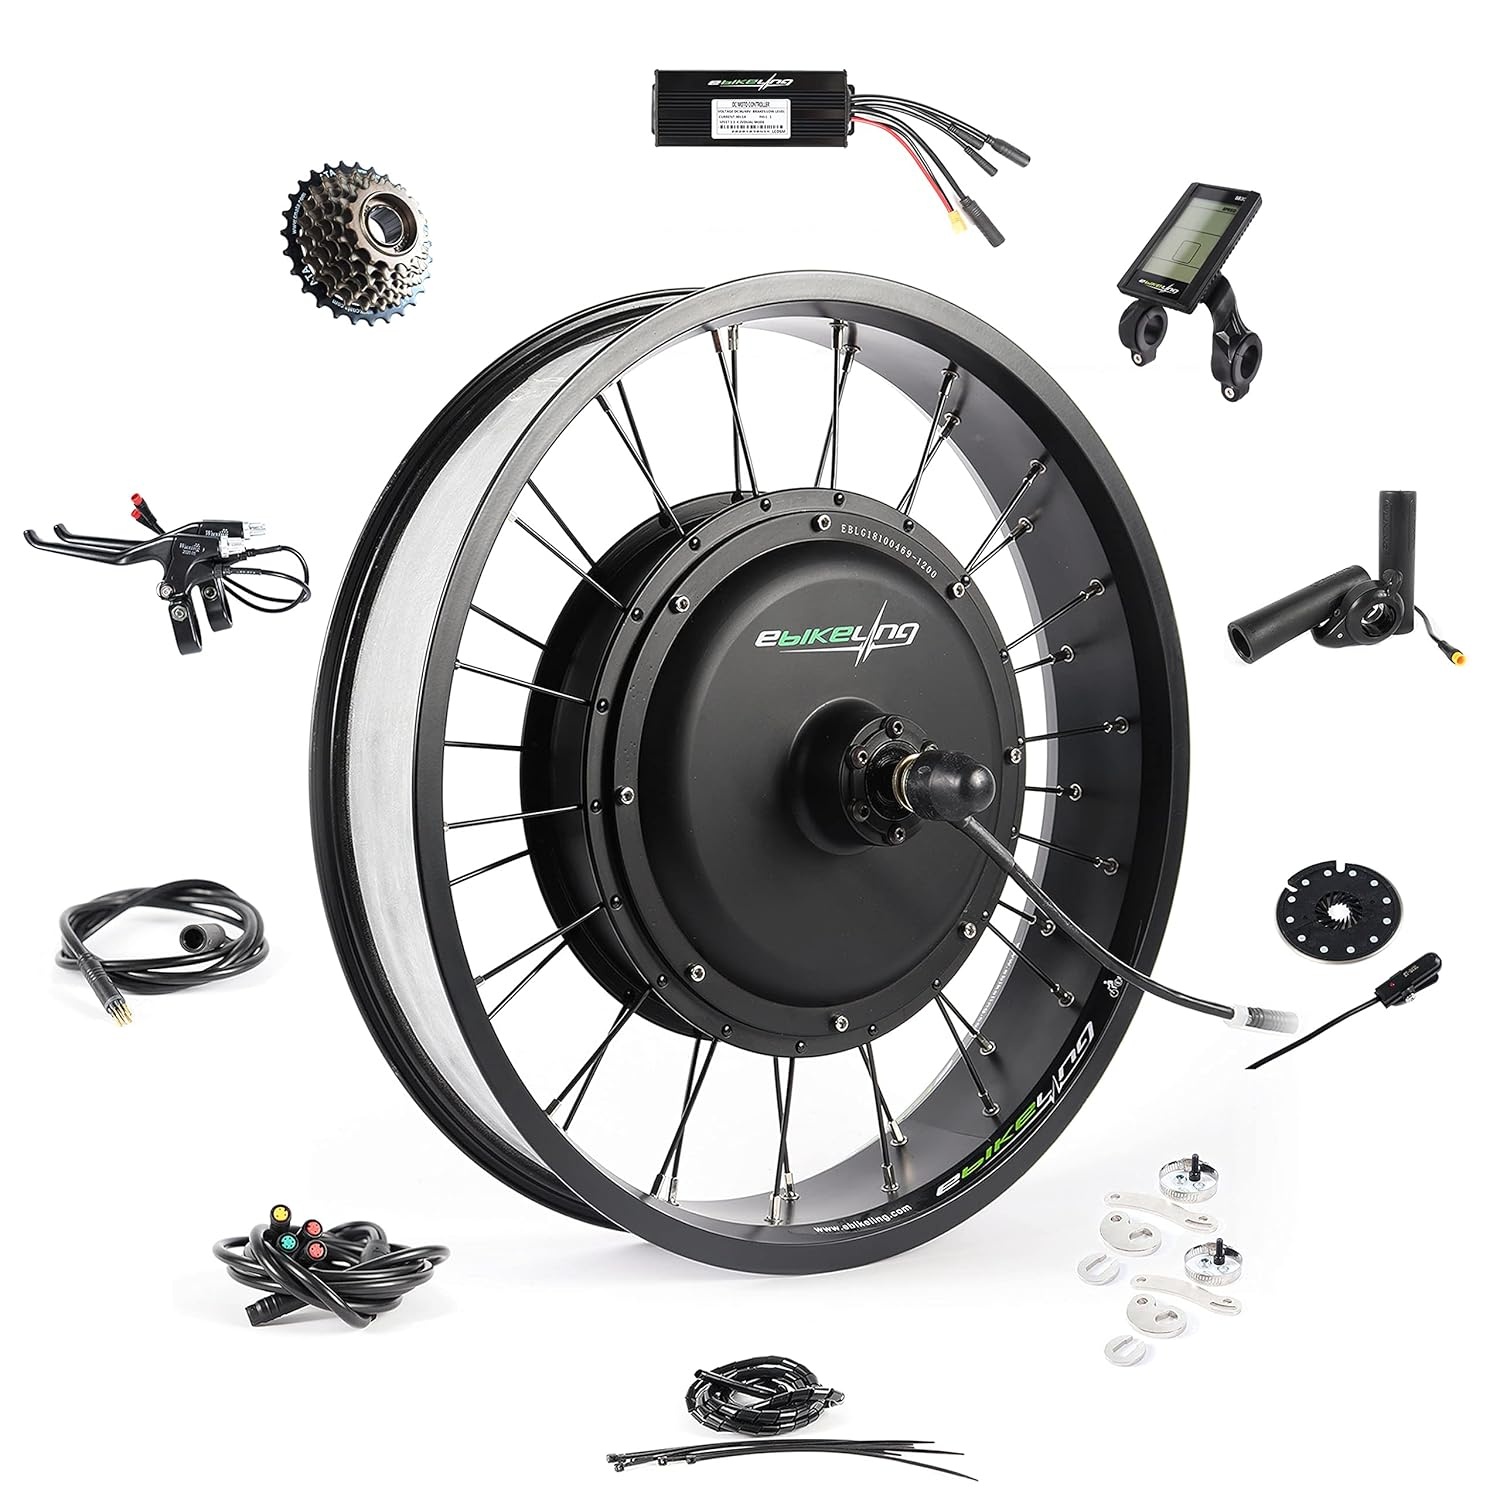
Ebike Conversion Kit 48V 1200W, Rear Wheel 20" Fat Electric Bike Conversion Kit, Add on Electric Bike Kit, High Performance, Waterproof for Easy Installation, Efficient Commuting Solution
Powerful Electric Bike Kit: Transform your bike with our 48V, 1200W electric bike kit. This comprehensive e bike conversion kits package includes everything you need for a seamless bike motor kit upgrade, ensuring a powerful, efficient ride. Waterproof Ebike Kit: The ebike kit is designed to withstand various weather conditions. Our electric motor kit features waterproof components, providing durability and reliability, whether you're commuting or exploring new trails. Efficient Hub Motor: Equipped with a robust hub motor, this e bike conversion kit for bike ensures smooth acceleration and enhanced performance. The bike conversion kit offers a seamless transition to electric bike conversion for any enthusiast. Versatile Bicycle Trike Conversion: Our bicycle trike conversion kit is perfect for turning traditional bikes into efficient electric bikes. This electric conversion kit for bicycle ensures adaptability, making it an ideal bike conversion kit to electric. Fat 20 inch Ebike Conversion Kit, Experience the ultimate transformation with our ebikeling conversion kit. Featuring an electric bicycle conversion kit rear wheel, this set provides a comprehensive upgrade, making electric bike conversion both easy and efficient. E Bike Conversion Kit includes all necessary components for installation; the wheel hub motor, controller, display, throttle, brake levers, pedal-assist system, torque arm, and cable ties. Please do not forget, that this Electric Bike Kit does not include the BATTERY & TIRE! We offer a 1-year warranty on hub motors and batteries. All other components are under a 3-month warranty. Based in Chicago. Product Description Transform Your Bike with an eBike Conversion Kit! Upgrade Your Ride with eBikeling’s Affordable and Reliable Conversion Kits! At eBikeling, we offer a wide range of electric bike conversion kits, including hub motors, front wheel kits, and 20-inch conversion kits, tailored to fit your specific needs. Whether you're looking for an e-bike conversion kit for a mountain bike, a beach cruiser, or a fat tire bike, we’ve got you covered. Our add-on electric bike kits, pedal assist conversion kits, and electric motor kits are designed for an effortless, smooth installation process. With our kits, you’ll enjoy a seamless transformation from a regular bike to a powerful electric bike. From commuting to work, enjoying a day at the beach, or cruising around town at night, eBikeling ensures that every ride is a memorable experience. Choose your bicycle tire size and let us provide you with a customized electric bike conversion kit that fits your lifestyle perfectly. Invest in a kit that promises durability, performance, and unbeatable value. Don’t wait — transform your bike with eBikeling today and enjoy the journey with speed, comfort, and style! SPECIFICATIONS Recommended tire width 4" Rim Width 80mm Rim Diameter (Outer) 418mm Rim Diameter (Inner) 380mm Spoke 78mm 12G Carbon Steel Copper Nipples Rear dropout 175mm Rear Axle Length 238.5mm Front dropout 135mm Front Axle Length 210mm Kit Weight Front 21.5 lbs / Rear 24.5 lbs Motor Torque 30 Nm Efficiency > 82% Motor RPM (Nominal) 430 Motor Hub Diameter 242mm Motor Magnets 46 Peak Power 1.45kW Operating Mode Hall Sensor Upgrade Your Bike with eBikeling’s Waterproof Electric Bike Conversion Kits, add-on electric bike kit, and conversion solutions! Whether it's a mountain bike, city cruiser, or fat tire bike, our ebike conversion kits, electric bike conversion kits, and add-on electric bike kits offer a seamless upgrade in any weather. Choose from hub motors, front wheel kits, 20-inch conversion kits, and more. Experience the freedom and ease of an electric conversion kit for your bicycle with our reliable and powerful solutions. Ride smarter, faster, and with unmatched comfort — trust eBikeling conversion kits to keep you moving smoothly in every condition! Did you know we offer complete eBike conversion kits with high-performance batteries included? Ebike Conversion Kit with 48V 12.8Ah Dolphin Battery Ebike Conversion Kit with 48V 14Ah Tiger Shark Battery Ebike Conversion Kit with 52V 16Ah Shark Battery FEEL THE POWER! Think riding in tough conditions is a challenge? Think again! Hills? No problem! While everyone loves coasting downhill, have you ever experienced the ease of riding uphill without breaking a sweat? With eBikeling's powerful ebike conversion kits, electric bike conversion solutions, and add-on electric bike kits , we bring you unstoppable power, comfort, and control. Get ready for a seamless and thrilling adventure — every ride, every hill, every path — effortlessly. Join the eBikeling revolution and experience the ride of your life! Easy Installation, Seamless Integration — Your Electric Conversion Kit Simplified! Our eBike conversion kit comes with an aluminum double-walled rim and a powerful hub motor pre-attached , ready to install right out of the box. All you need to do is swap it with your original tire — it’s that simple! The wheel axle diameter is 10 mm . If the axle doesn’t fit your dropout due to a slightly larger diameter, steel forks can be filed gently — just be cautious not to damage them. For aluminum forks , filing is possible but requires extra care to maintain their integrity. The aluminum rims feature openings for a Schrader-type valve , ensuring a smooth setup process. Please note that this kit does not include a regen brake option . The controller comes with an SY60 male-type battery connector , which is also compatible with XT60 connectors . PAS (Pedal Assist) and Brake Levers are optional . Our kits work seamlessly even without them, allowing you the flexibility to use your existing brakes. Upgrade your bike effortlessly with a kit designed for simplicity, durability, and top-notch performance. WE ARE HERE TO BUILD YOUR WHOLE BIKE — FROM FRAME TO RIDE! Phone Holder Bag Upgrade your biking experience with the EBIKELING Waterproof Bike Phone Mount. The ultimate solution for cyclists seeking durability, style, and functionality in their bike phone holder. Saddle Bag eBikeling this bicycle seat bag combines a sleek design with convenience. Featuring a quick-release system, it attaches seamlessly to your seat for easy installation and removal. Ideal for electric bikes, road bikes, mountain bikes, and traditional bicycles, this durable bike pack under seat withstands the demands of rugged terrains, city streets, and everyday commuting. Bike Pannier Bag EBIKELING Bike Rack Bag or ebike bag, a perfect blend of style and functionality designed for the modern cyclist. This versatile bike bag or electric bike bag is crafted to meet the demands of both casual riders and serious backpackers. Bike Seat / Bicycle Seat eBikeling cushioned bike seat is the perfect choice for cyclists seeking unmatched comfort and support. Designed bicycle seats for men & women, this versatile bike seats & saddles enhance every ride, whether you’re tackling rugged mountain trails, cruising along the beach, or using it as an exercise bike seat.
Brand: Unique essentials
Category: Sporting Goods > Outdoor Recreation > Cycling > Bicycle Accessories > Electric Bicycle Conversion Kits